Zanj Rebellion

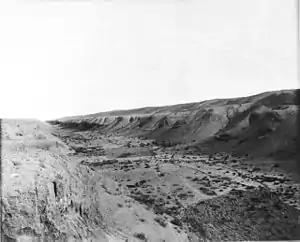
The dry bed of the Nahrawan Canal in central Iraq. Riverine warfare on the regional waterways was a major aspect of the revolt

The revolt, which began in September 869, was concentrated in the districts of Iraq and al-Ahwaz (modern Khuzestan Province) in the central regions of the Abbasid Caliphate. Over the course of the next fourteen years, the Zanj were able to combat the superior arms of the Abbasid government by waging guerrilla warfare against their opponents. They became adept at raiding towns, villages and enemy camps (often at night), seizing weapons, horses, food and captives and freeing fellow slaves, and burning the rest to cinders to delay retaliation. As the rebellion grew in strength, they also constructed fortresses, built up a navy for traversing the canals and rivers of the region, collected taxes in territories under their control, and minted their own coins.